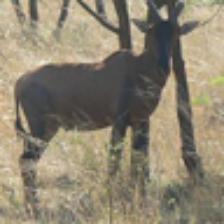
Label: NonHuman